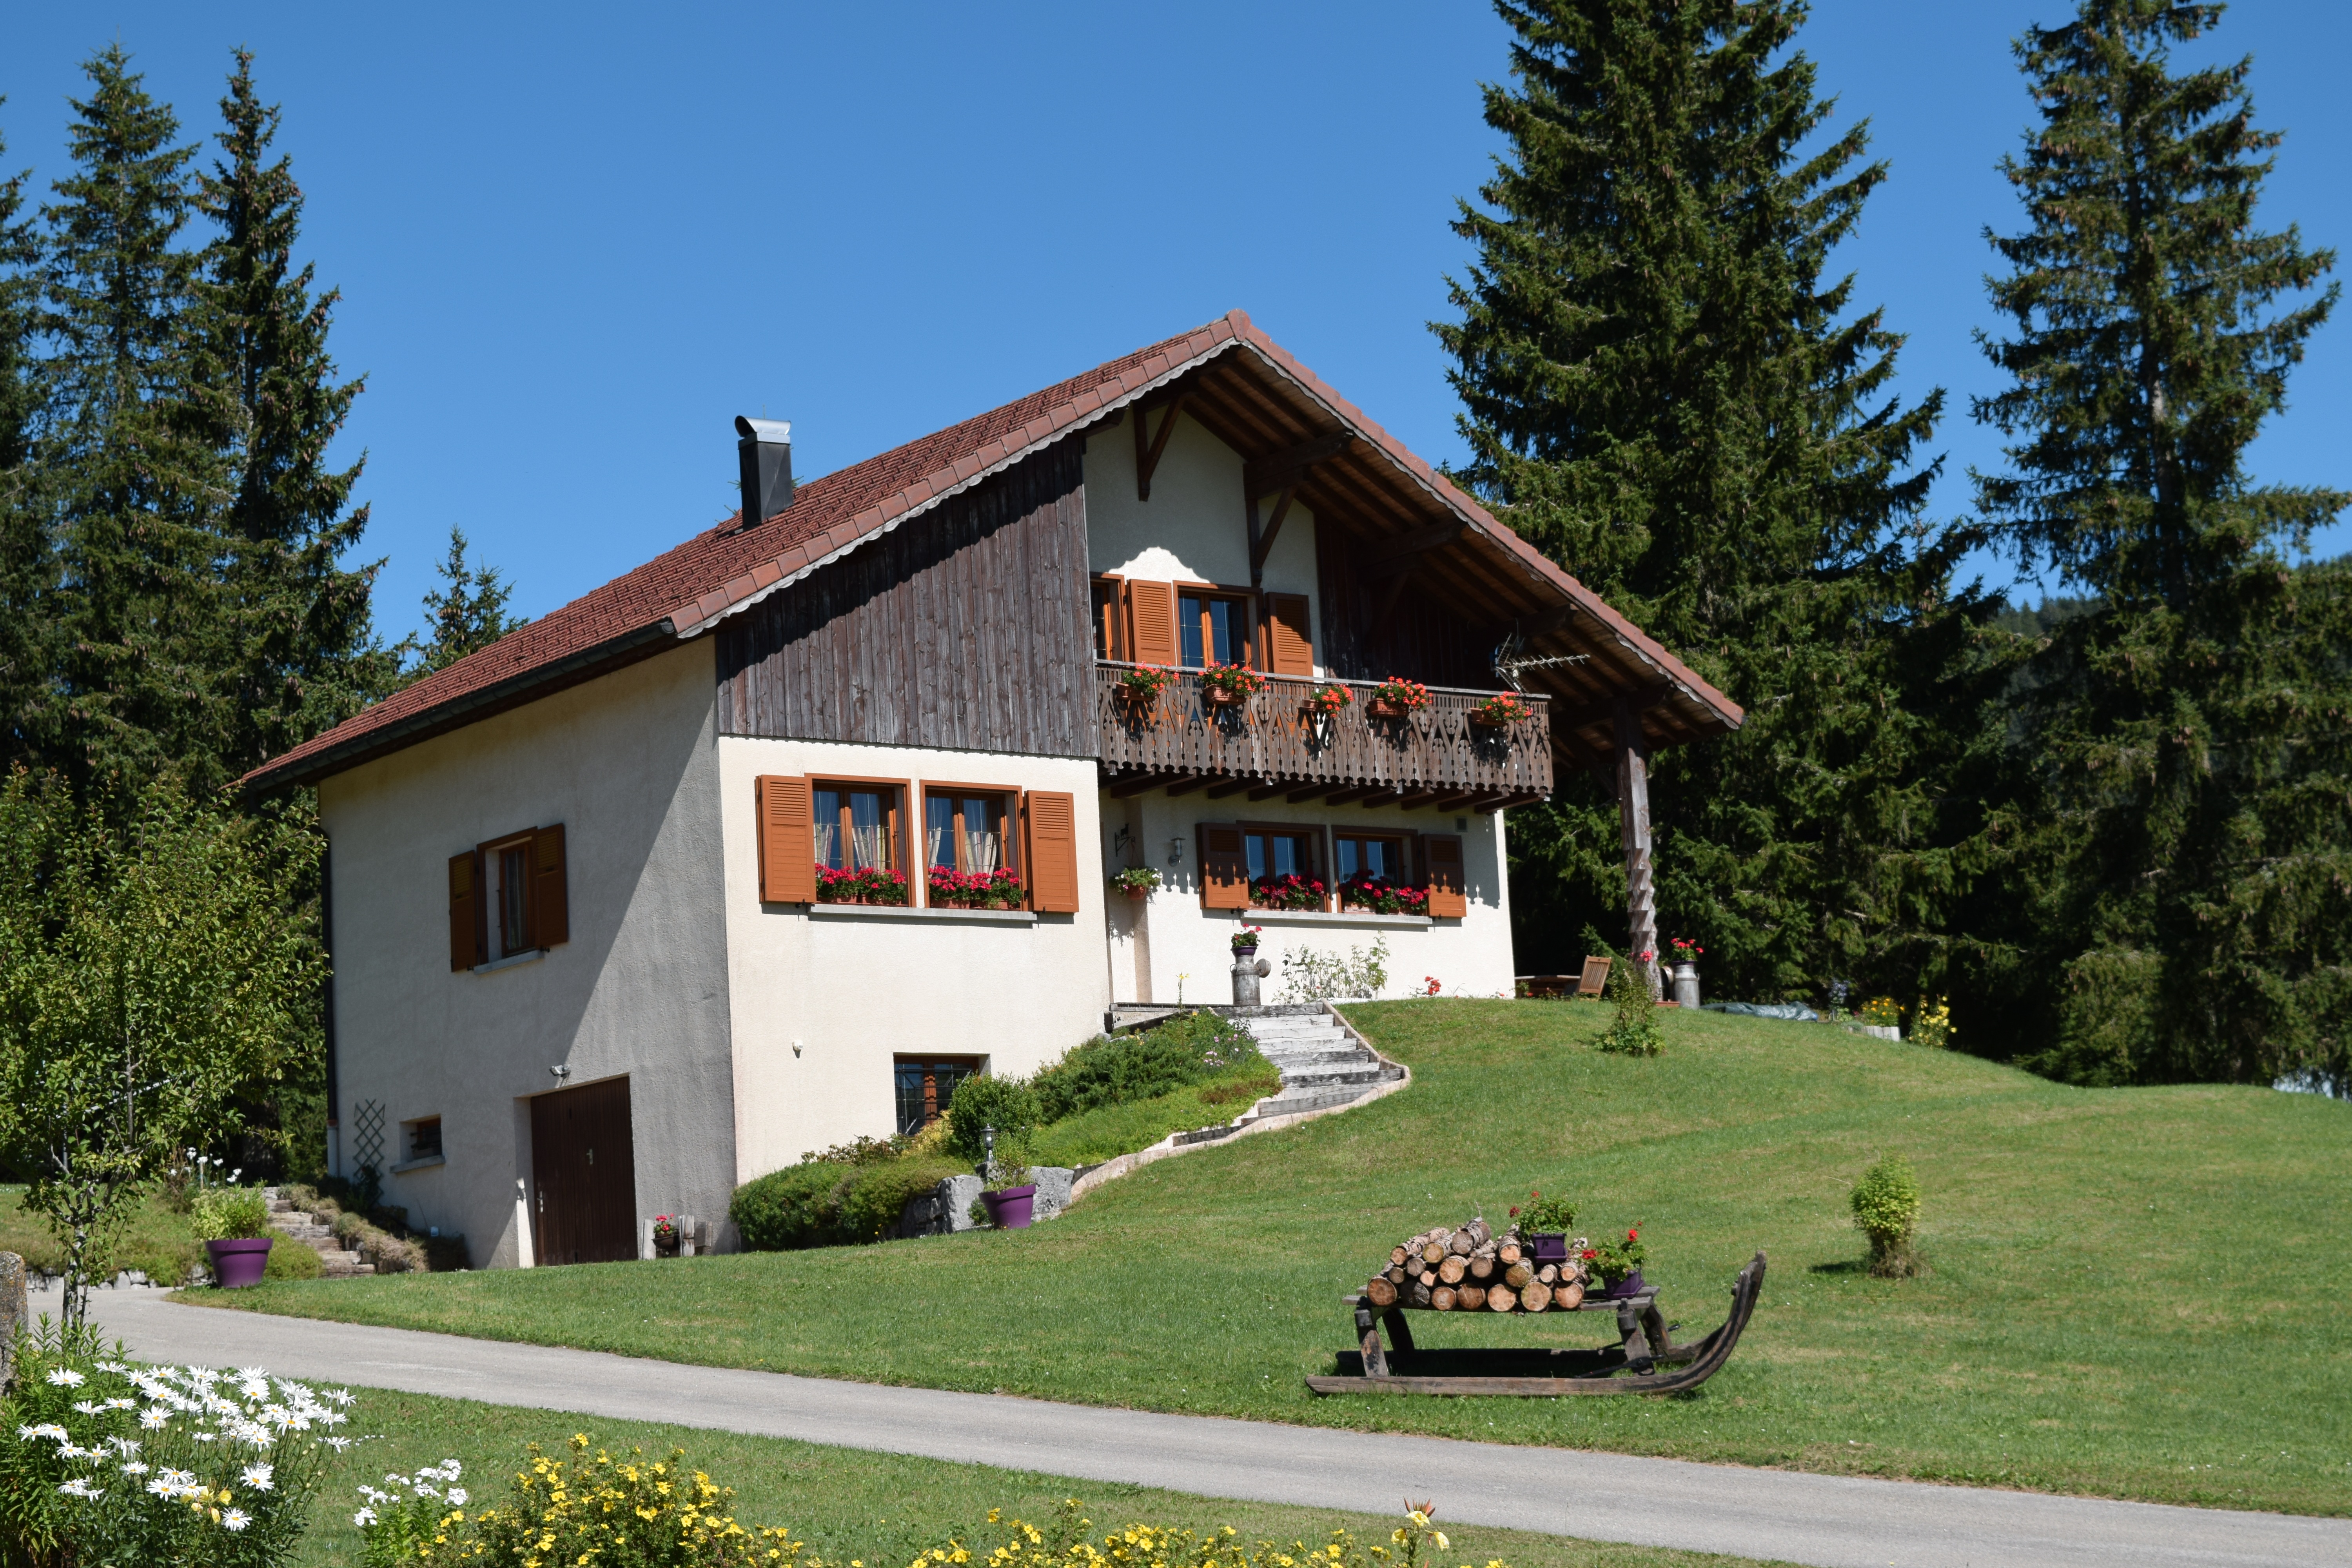
mountain, field, farm, villa, house, building, home, cottage, property, farmhouse, estate, log cabin, chalet, jura, manor house, real estate, rural area, residential area